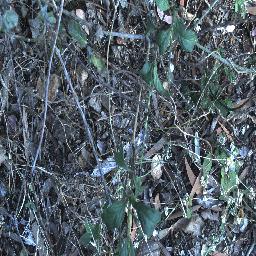
Label: snake_weed